Demographics of Zagreb

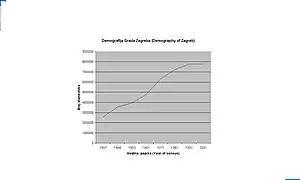
Census population of Zagreb by year.

Zagreb is the largest city in Croatia and the only one whose metropolitan area exceeds one million people. The official population of the city of Zagreb is 790,017 according to the 2011 census. According to the same census, there are 1,088,841 people in the Zagreb metropolitan area including the towns of Samobor, Velika Gorica and Zaprešić.